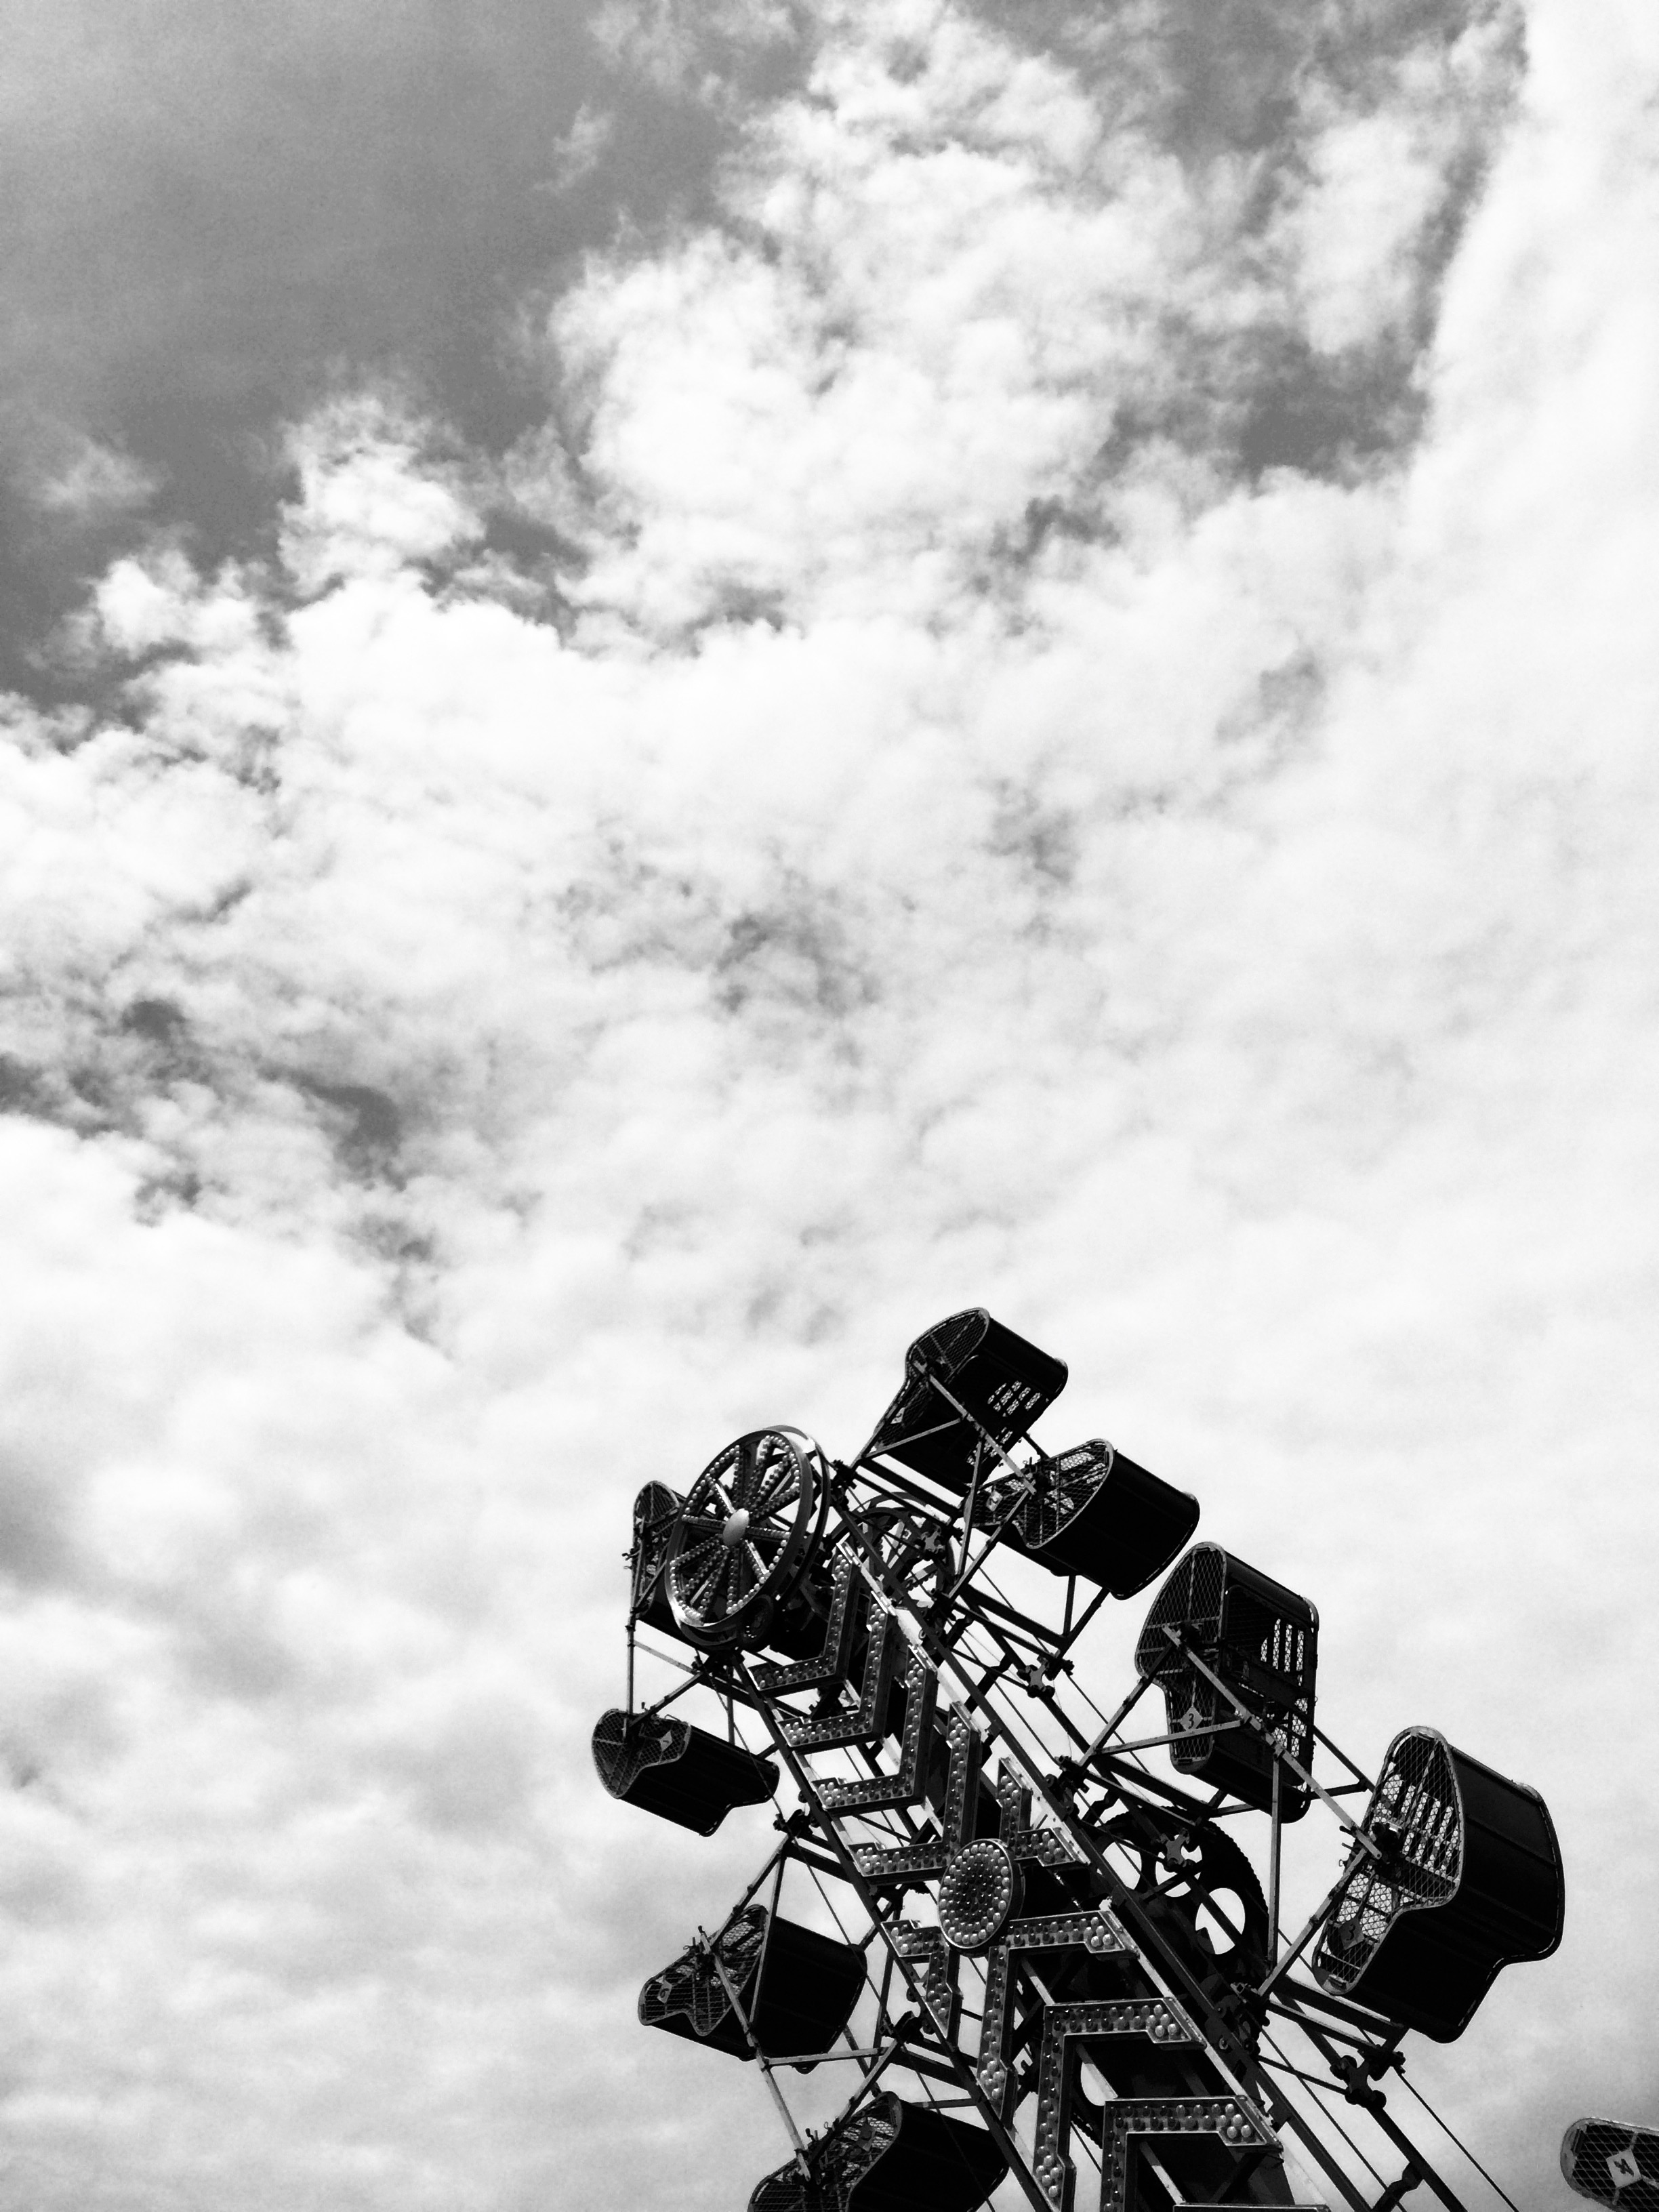
black and white, vehicle, monochrome, monochrome photography